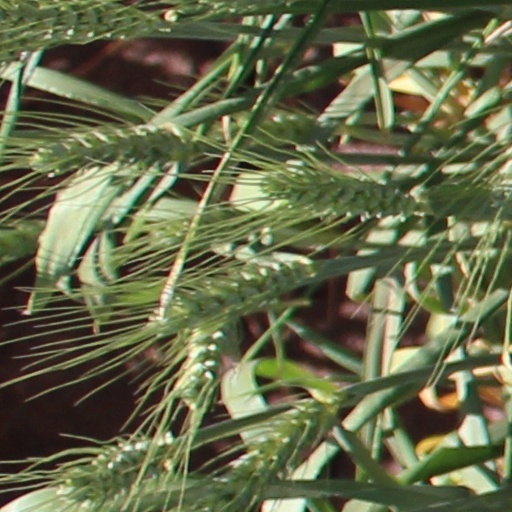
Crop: wheat